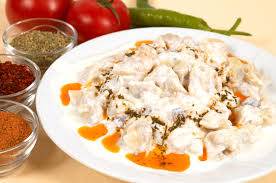
Yemek: manti